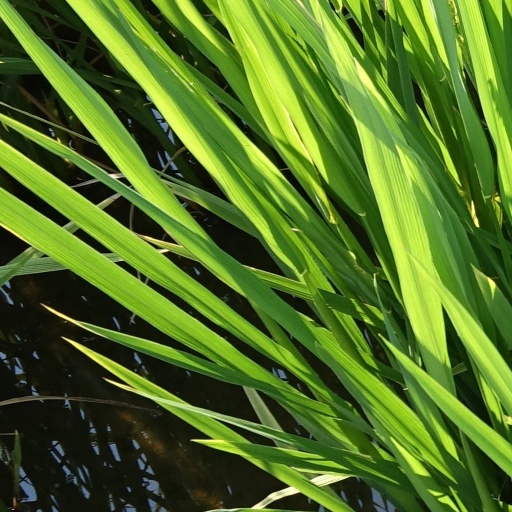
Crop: rice